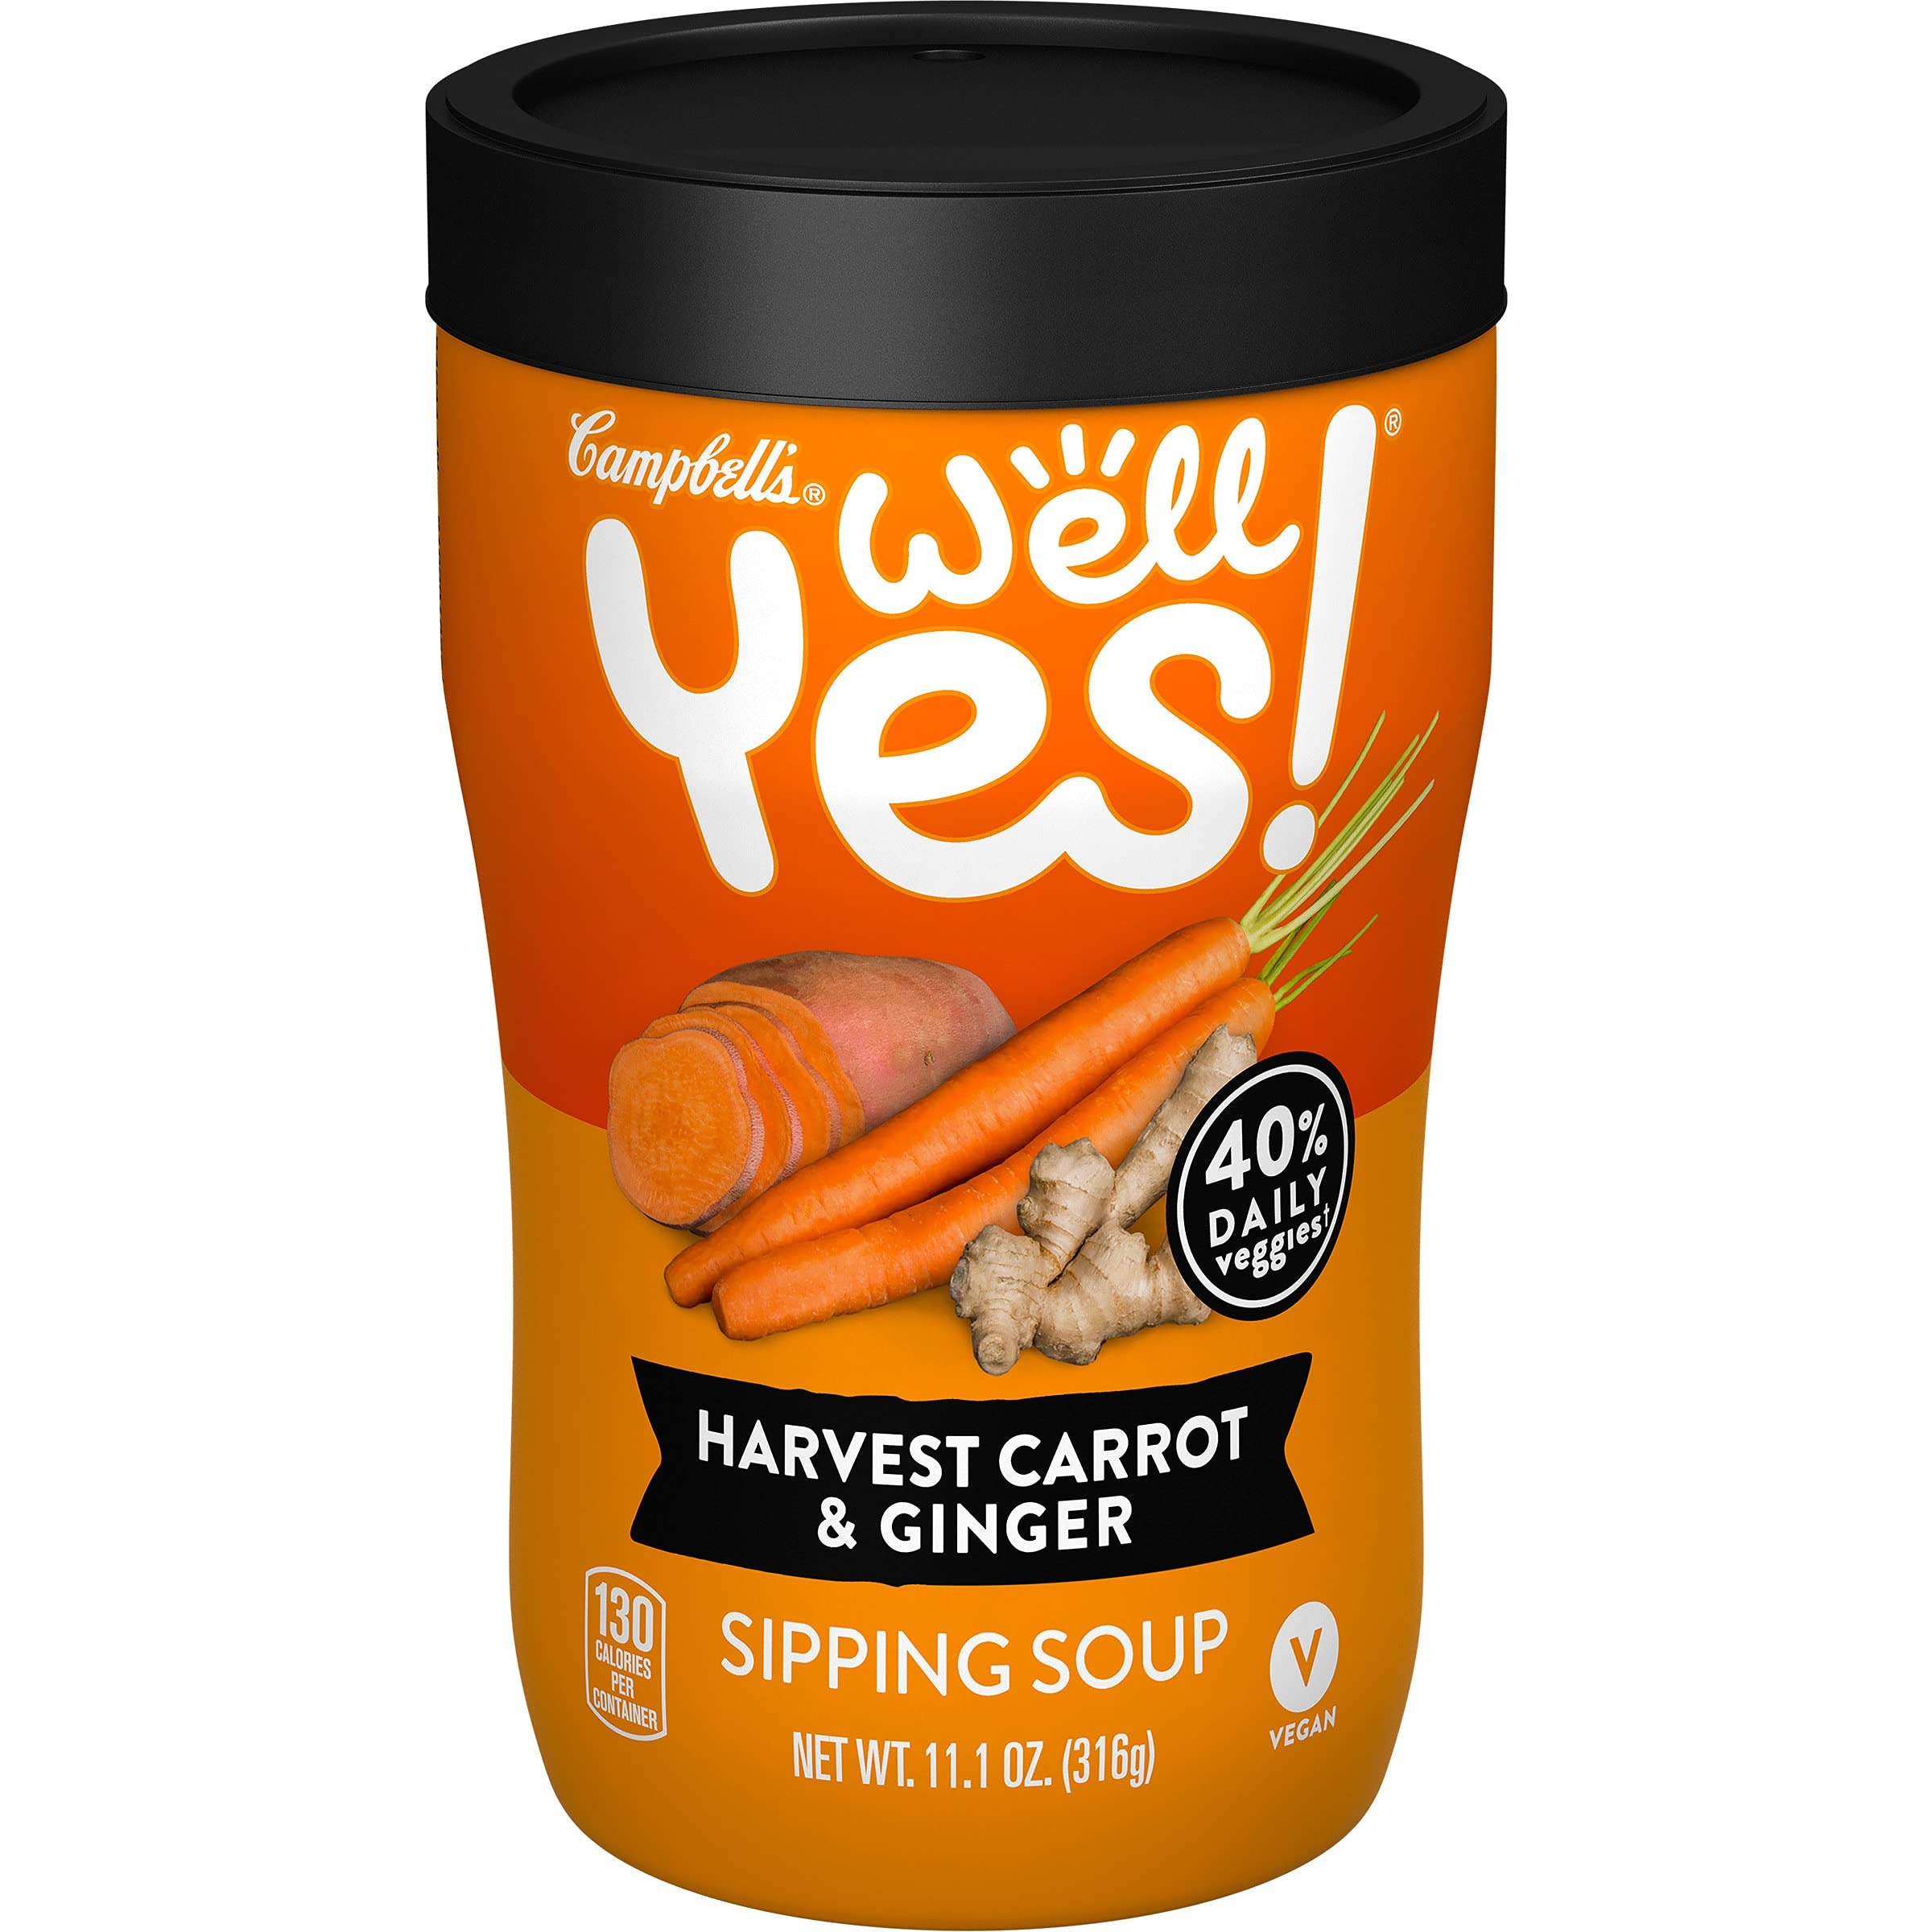
Item Name: Campbell's Well Yes! Sipping Soup, Soup On The Go, Harvest Carrot & Ginger, 11.1 Oz Cup
Bullet Point 1: NUTRITIOUS VEGETABLE SOUP: Made with carrot and ginger, this sippable soup has 40% of your daily veggies per container
Bullet Point 2: SOUP ON THE GO: Conveniently packaged in a sippable, microwavable cup. Perfect for on-the-go—ready to sip in 2 minutes, no bowl or spoon needed
Bullet Point 3: VEGAN SOUP: Deliciously crafted from non-GMO ingredients you recognize
Bullet Point 4: CONVENIENT VEGGIE SNACK: Each 11.1 ounce cup is 130 calories, making it a nourishing and satisfying veggie snack
Bullet Point 5: GOODNESS ON THE GO: Ships as an individual microwavable, sippable 11.1-ounce ergonomic cup
Value: 11.1
Unit: ounce

Price: 5.33